Magdalena Valley montane forests

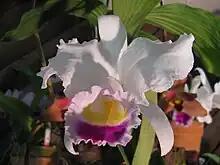
The Christmas orchid ("Cattleya trianae") is endangered.

Common trees include "Anacardium excelsum", "Cedrela odorata", "Cordia alliodora", "Decussocarpus rospigliossi", "Hieronyma macrocarpa", "Jacaranda caucana", "Juglans neotropica", "Podocarpus oleifolius", "Quercus humboldtii", "Tabebuia rosea", "Tabebuia serratifolia", "Vochysia ferruginea" and palms such as "Ceroxylon alpinum", "Ceroxylon quindiuense", "Ceroxylon parvifrons", "Ceroxylon sasaimae", "Ceroxylon vogelianum" and "Dictyocaryum lamarckianum".